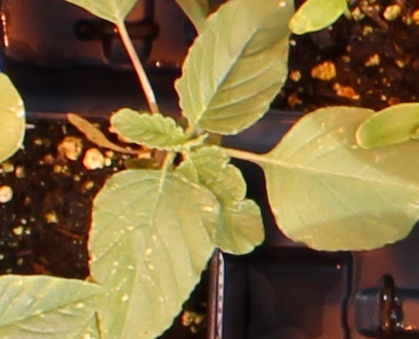
Label: Palmer Amaranth